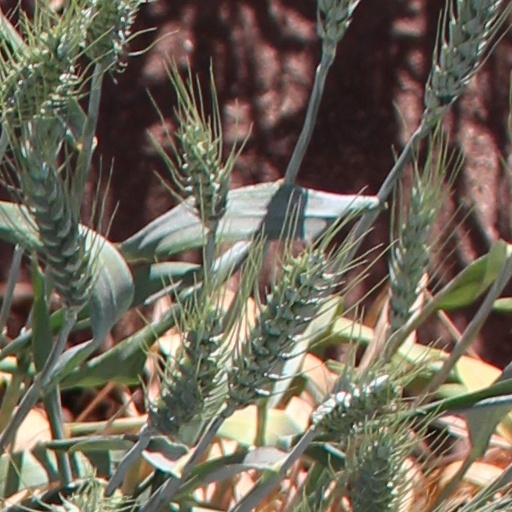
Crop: wheat